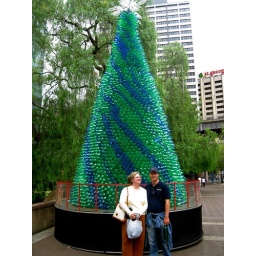
In front of recylced bottle tree in the Rocks before we head out on the Ferry